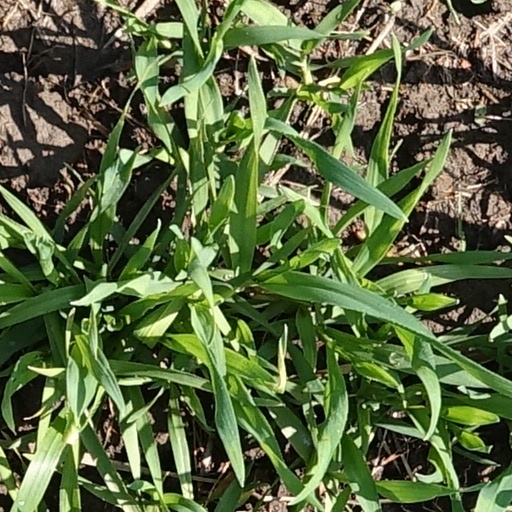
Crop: wheat